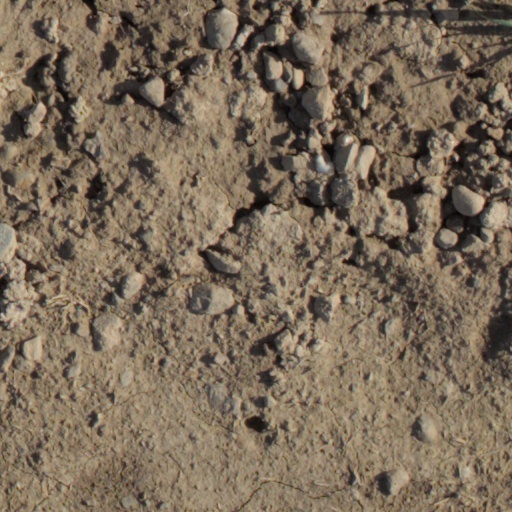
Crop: wheat